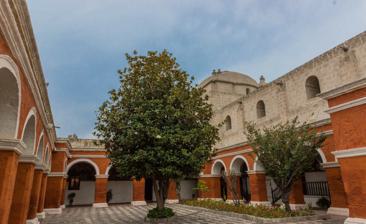
Building: Monastery of Santa Catalina de Siena, Arequipa
Country: Peru
Year built: 1680
The Major cloister of Santa Catalina Monastery. 16°23′42″S 71°32′12″W / 16.39500°S 71.53667°W / -16.39500; -71.53667 The Monastery of Santa Catalina de Siena is a large monastery of the Dominican Second Order , located in Arequipa , Peru . It is part of the UNESCO World Heritage Site "Historical Centre of the City of Arequipa". Location Exterior wall of the Monastery of Santa Catalina. The citadel was located in the south of Peru in the city of Arequipa, founded on September 10, 1579 and located in an area that stands out for its natural beauty, welcoming climate and that has a great material with which the architecture of this city is built and continues to be built, the tuff . In the monastery there are two types, the white tuff, which comes from the Chachani volcano, and the pink one from the Misti , the latter emblem of the city. The citadel occupies an area of 20,000 square meters, "it constitutes a true and small city, characterized by its multitude of streets, somewhat tortuous, broken and narrow." And is completely isolated from the city, despite being located in the heart of it. A great and solid wall of 4 meters of height isolated the life of the women who inhabited the monastery . Historical review Portal and church of the monastery Santa Catalina Monastery in 1965. Viceroy Francisco de Toledo grants the necessary license for the foundation of the much-desired monastery that applied for citizenship. Doña María de Guzmán, widow of Diego Hernández de Mendoza, decides to seclude herself in the monastery under construction, giving up all her assets. On September 10, 1579, the memory of the foundation of the monastery was made, signed by the Cabildo , the city regiment and the bishopric of Cusco , naming María de Guzmán as the "First settler and prioress of said Monastery". On October 2, 1580, date on which the first monastery was completed, a high mass is held in the city so that from that day the habits will be taken. Its first facilities were destroyed in 1600 and 1604 by earthquakes, but after these the community of Santa Catalina experienced a definitive rebirth, thanks to the entry of many catalinas of high lineage, from rich Arequipa families of that time, its current building corresponds to the last third of the 17th century. The women who entered the monastery as nuns were white criollas and mestizas belonging to wealthy families. The story tells of the income of the so-called "poor nuns" who, without having money to pay a dowry, entered to exercise their virtues. It is known that, in the middle of the 18th century, the citadel had more than 300 women in habit and servant maids. On June 13, 1747, a group of four nuns from the Santa Catalina Monastery moved to the newly built Santa Rosa Monastery , located on the corner of San Pedro and Santa Rosa streets, to found a new religious community, which continues there until now. The Santa Catalina Monastery was wrapped in a veil of mystery and silence until 1970, when a large part of the convent opened its doors to the public. The nuns allowed a private company to manage it. Nuns still live in the northern area of the complex. Architecture Courtyard del Silencio. Cloister de los Naranjos Major cloister The charm of this citadel lies in the solidity and plasticity of its volumes, and the beauty that master builders achieved in the architecture of these enclosures through solutions such as flying buttresses or the construction of strong arches based on pillars. In the interiors, domes and vaulted ceilings greatly expand the space and add to the sense of strength of the buildings. Likewise, especially in the area of the alleys, the intervention of masons who, lacking a proper architectural design, were raising walls, roofs, cells, patios and portals of a simple approach is perceived. The current building houses splendid pieces of art, such as a Baroque altar of carved and gilt wood, with one body and three lanes, which adorns the chapel, and several paintings from the Cusco School . Due to the constant earthquakes that affected the monastery, the families of the nuns chose to build unique and private cells for each one of them. What caused there to be ordered sectors and in the absence of a plan others with a notorious disorder. For almost two centuries during the colony, the cloisters and cells of the monastery have undergone various modifications, additions and new constructions that have made Santa Catalina a counter on a human scale of Arequipa's colonial architecture. Dependencies The small streets and cloisters are full of colorful flowers and the walls are painted in fresh dyes. Narrow alleys lead to the various parts of the convent passing through picturesque sites and living and sleeping places with the original furniture. Portal of the monastery The entrance portal is adorned with a relief of St. Catherine of Siena , under whose patronage the monastery was founded. It is carved into the solid tuff wall that borders the entire block. The sober simplicity of shapes and color of this cover contrasts with the cheerful color that the visitor will find in the interior environments. Courtyard del Silencio It was the place where the nuns gathered to pray the Holy Rosary and read the Bible in complete silence. Cloister de los Naranjos It dates from 1738. It owes its name to the presence of orange trees . The three crosses located in the middle of the cloister are part of a tradition of the Santa Catalina Monastery, where the nuns represent the Passion of Christ every Good Friday . Major Cloister Built between 1715 and 1723, it is the largest cloister in the Monastery. On the left side there are 5 confessionals that had the required privacy. Around it are located paintings intended for the preparation, teaching and catechization of nuns, as in the other two cloisters. There are a total of 32 colonial paintings, 23 refer to the life of Mary and 9 to the public life of Jesus. Kitchen A preserved historical kitchen in the monastery. This kitchen draws a lot of attention for the particularity of its environment that takes us back centuries. Some experts believe that its high domed ceiling was due to the fact that it was or was going to be used as a chapel. The kitchen worked with coal , firewood and other fuels, that is why all the walls are blackened and the utensils that can be seen in it are original from that time. Laundry Laundry It was built in 1770, when Arequipa was supplied with water through ditches. In it we find 20 half urns, which are large clay containers, used in the past to store grains, corn or wine, which served as trays. The water ran through a central channel, which was diverted to each jar by placing a stone and at the bottom of the tray they put a plug, which after washing was removed and the water ran towards the underground channel that carried the waste to the river. Bell tower The distinguished tower that the Monastery of Santa Catalina boasts was built in 1748 with the President of the Council, the superior Sister Catalina de San José Barreda and Bishop Juan Bravo de Rivero. Its bell tower has four bells arranged facing the streets that surround the monastery: Facing Santa Catalina street (to the east ), an old bell without any inscription. Facing Ugarte Street (to the south ) is the oldest bell with the inscription "Santa Catalina Ora Pronobis, 1749". Facing Bolívar Street (to the west ) there is a bell with the inscription “R.M. María de Villegas, 1787”. Iglesia. Church Beautiful and old church with a long nave and a semicircular dome, which has a basic floor plan construction of approximately 1660. Its main altar is made of embossed silver that represents a very careful work, with beautiful and delicate religious motifs, by the old craftsmen who were entrusted with the work. In it we find interesting rooms for the confessors of the nuns who were in closure. Likewise, there is a beautiful altar dedicated to Blessed Sister Ana of the Angels Monteagudo . There is a large metal fence between the church and the lower choir, which is where the nuns were located and continue to do so for the celebration of Holy Mass , to separate the enclosure from the outside world. In the upper part is the high choir where there is a large and ancient European organ of beautiful manufacture. Inside you can see the cloister of Blessed Sister Ana of the Angels Monteagudo , who was beatified due to her exemplary conventual life and the attribution of some miracles. Art gallery of the monastery Approximately 400 colonial art pieces. The main works are exhibited in a majestic setting: two immense rooms with high vaults, arranged in a cross, in which the stucco has been removed, leaving the walls in ashlar. To the side another smaller vault completes the architectural unit dedicated to the museum. In culture The Santa Catalina monastery features in some detail in the second half of The Book of Human Skin by Michele Lovric. Patrick Leigh Fermor visited the monastery on 27 August 1971, and wrote of his impressions in the third of his Three Letters from the Andes (1991). Gallery One of the many alleys within the monastery. Convent of Santa Catalina. Detail of the Major cloister Fountain at the Convent of Santa Catalina. White street with red geraniums in the monastery Red street in the monastery Santa Catalina Monastery. Cloister de los Naranjos Fountain of the monastery " Saint Catherine as a child sees Jesus Pontiff", painted in 1631, part of the museum collection. Colonial museum See also List of colonial buildings in Arequipa Ana de los Angeles Monteagudo References